Charles Danby

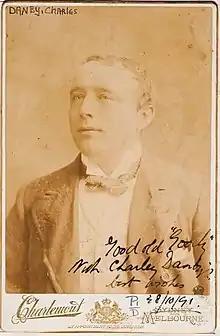
Charles Danby in a carte de visite of 1891

Charles Clemson Percy Danby (1858 – 7 September 1906) was a British actor, singer and comedian of the late Victorian era who regularly appeared at the Gaiety Theatre in London. During his career he made 37 tours of the United States and three of Australia.